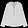
Label: Shirt